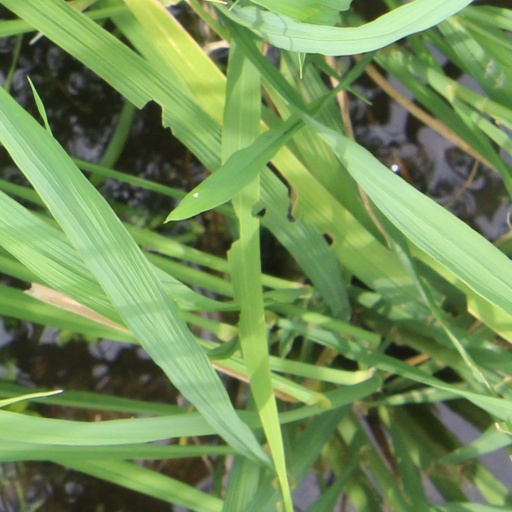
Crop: rice